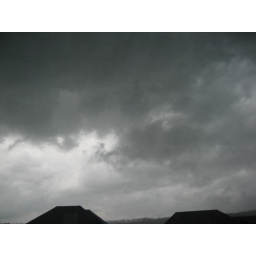
wall cloud in Forest Lakes on Bear Creek Rd.